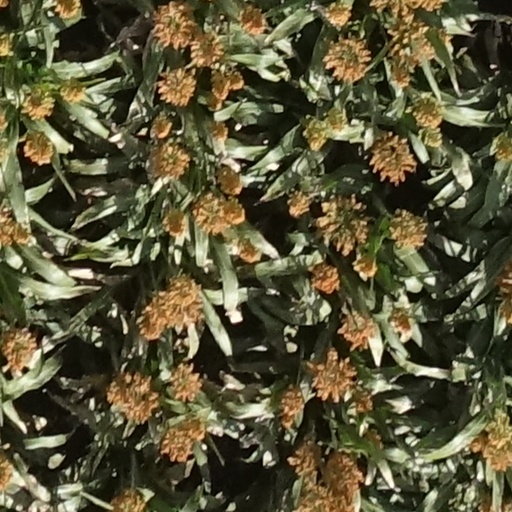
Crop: sorghum